Parliament of Jordan

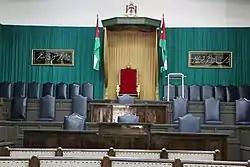
Old hall of the Parliament of Jordan from 1949 till 1974 located now in the Museum of Parliamentary Life.

As a developing constitutional monarchy, Jordan has survived the trials and tribulations of Middle Eastern politics. The Jordanian public has experienced limited democracy since gaining independence in 1946 however the population has not suffered as others have under dictatorships imposed by some Arab regimes. After the 1948 Arab–Israeli War, Palestinian refugees in the West Bank (and on the East Bank) were given Jordanian citizenship on the same basis as existing residents. However, many of the refugees continued to live in camps and relied on UNRWA assistance for sustenance. Palestinian refugees constituted more than a third of the kingdom's population of 1.5 million.